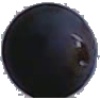
Label: blue_grape